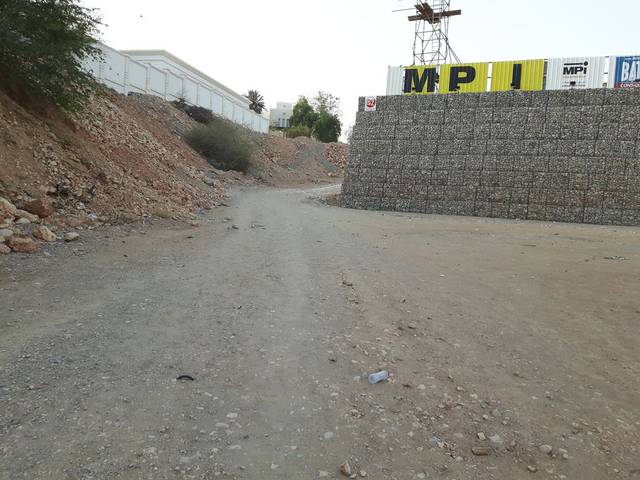
Region: Oman
Coordinates: 23.611, 58.472